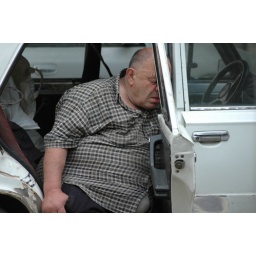
Tired man is sleeping in the car